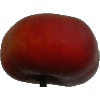
Label: Nectarine Flat 1